The Six-Fifty

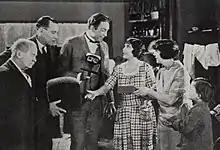
Film still

The Six-Fifty is a lost 1923 American silent drama film directed by Nat Ross starring Renée Adorée. Based upon the 1921 play of the same name, it was produced then released by Universal Pictures.